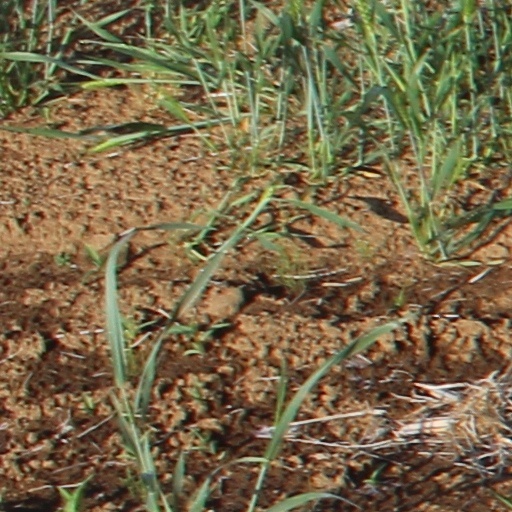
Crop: wheat